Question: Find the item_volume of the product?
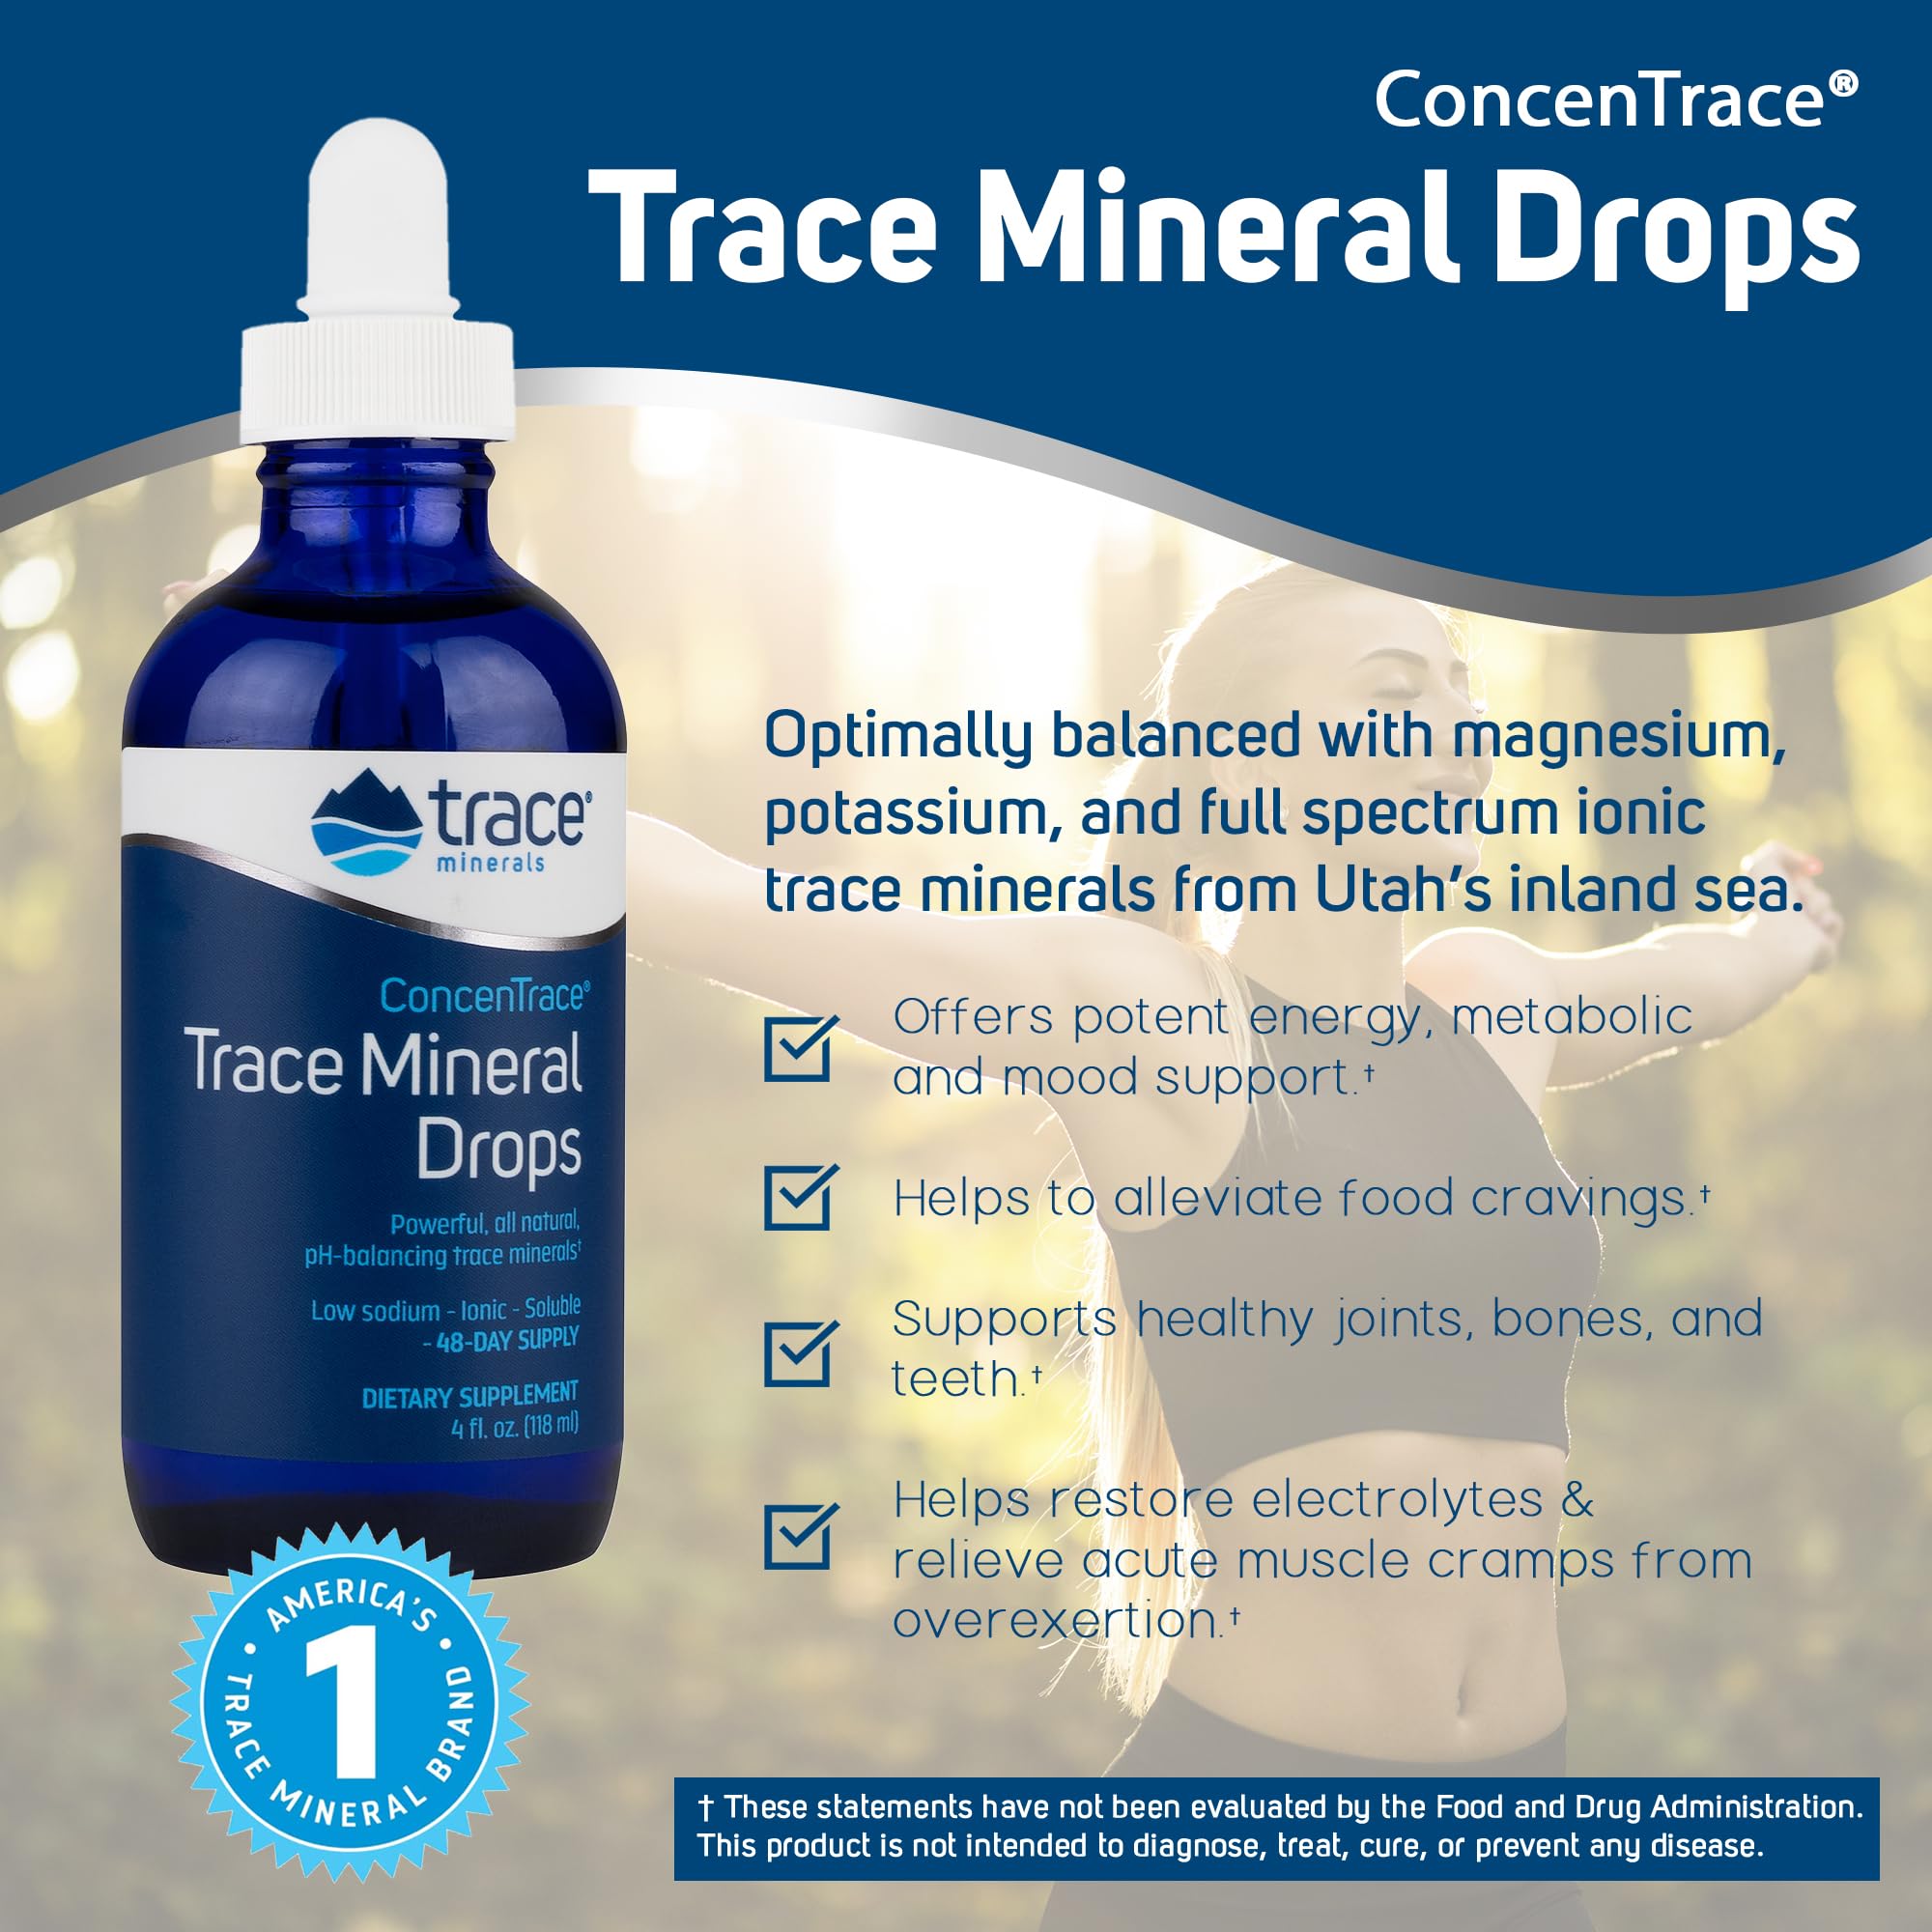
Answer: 4.0 fluid ounce